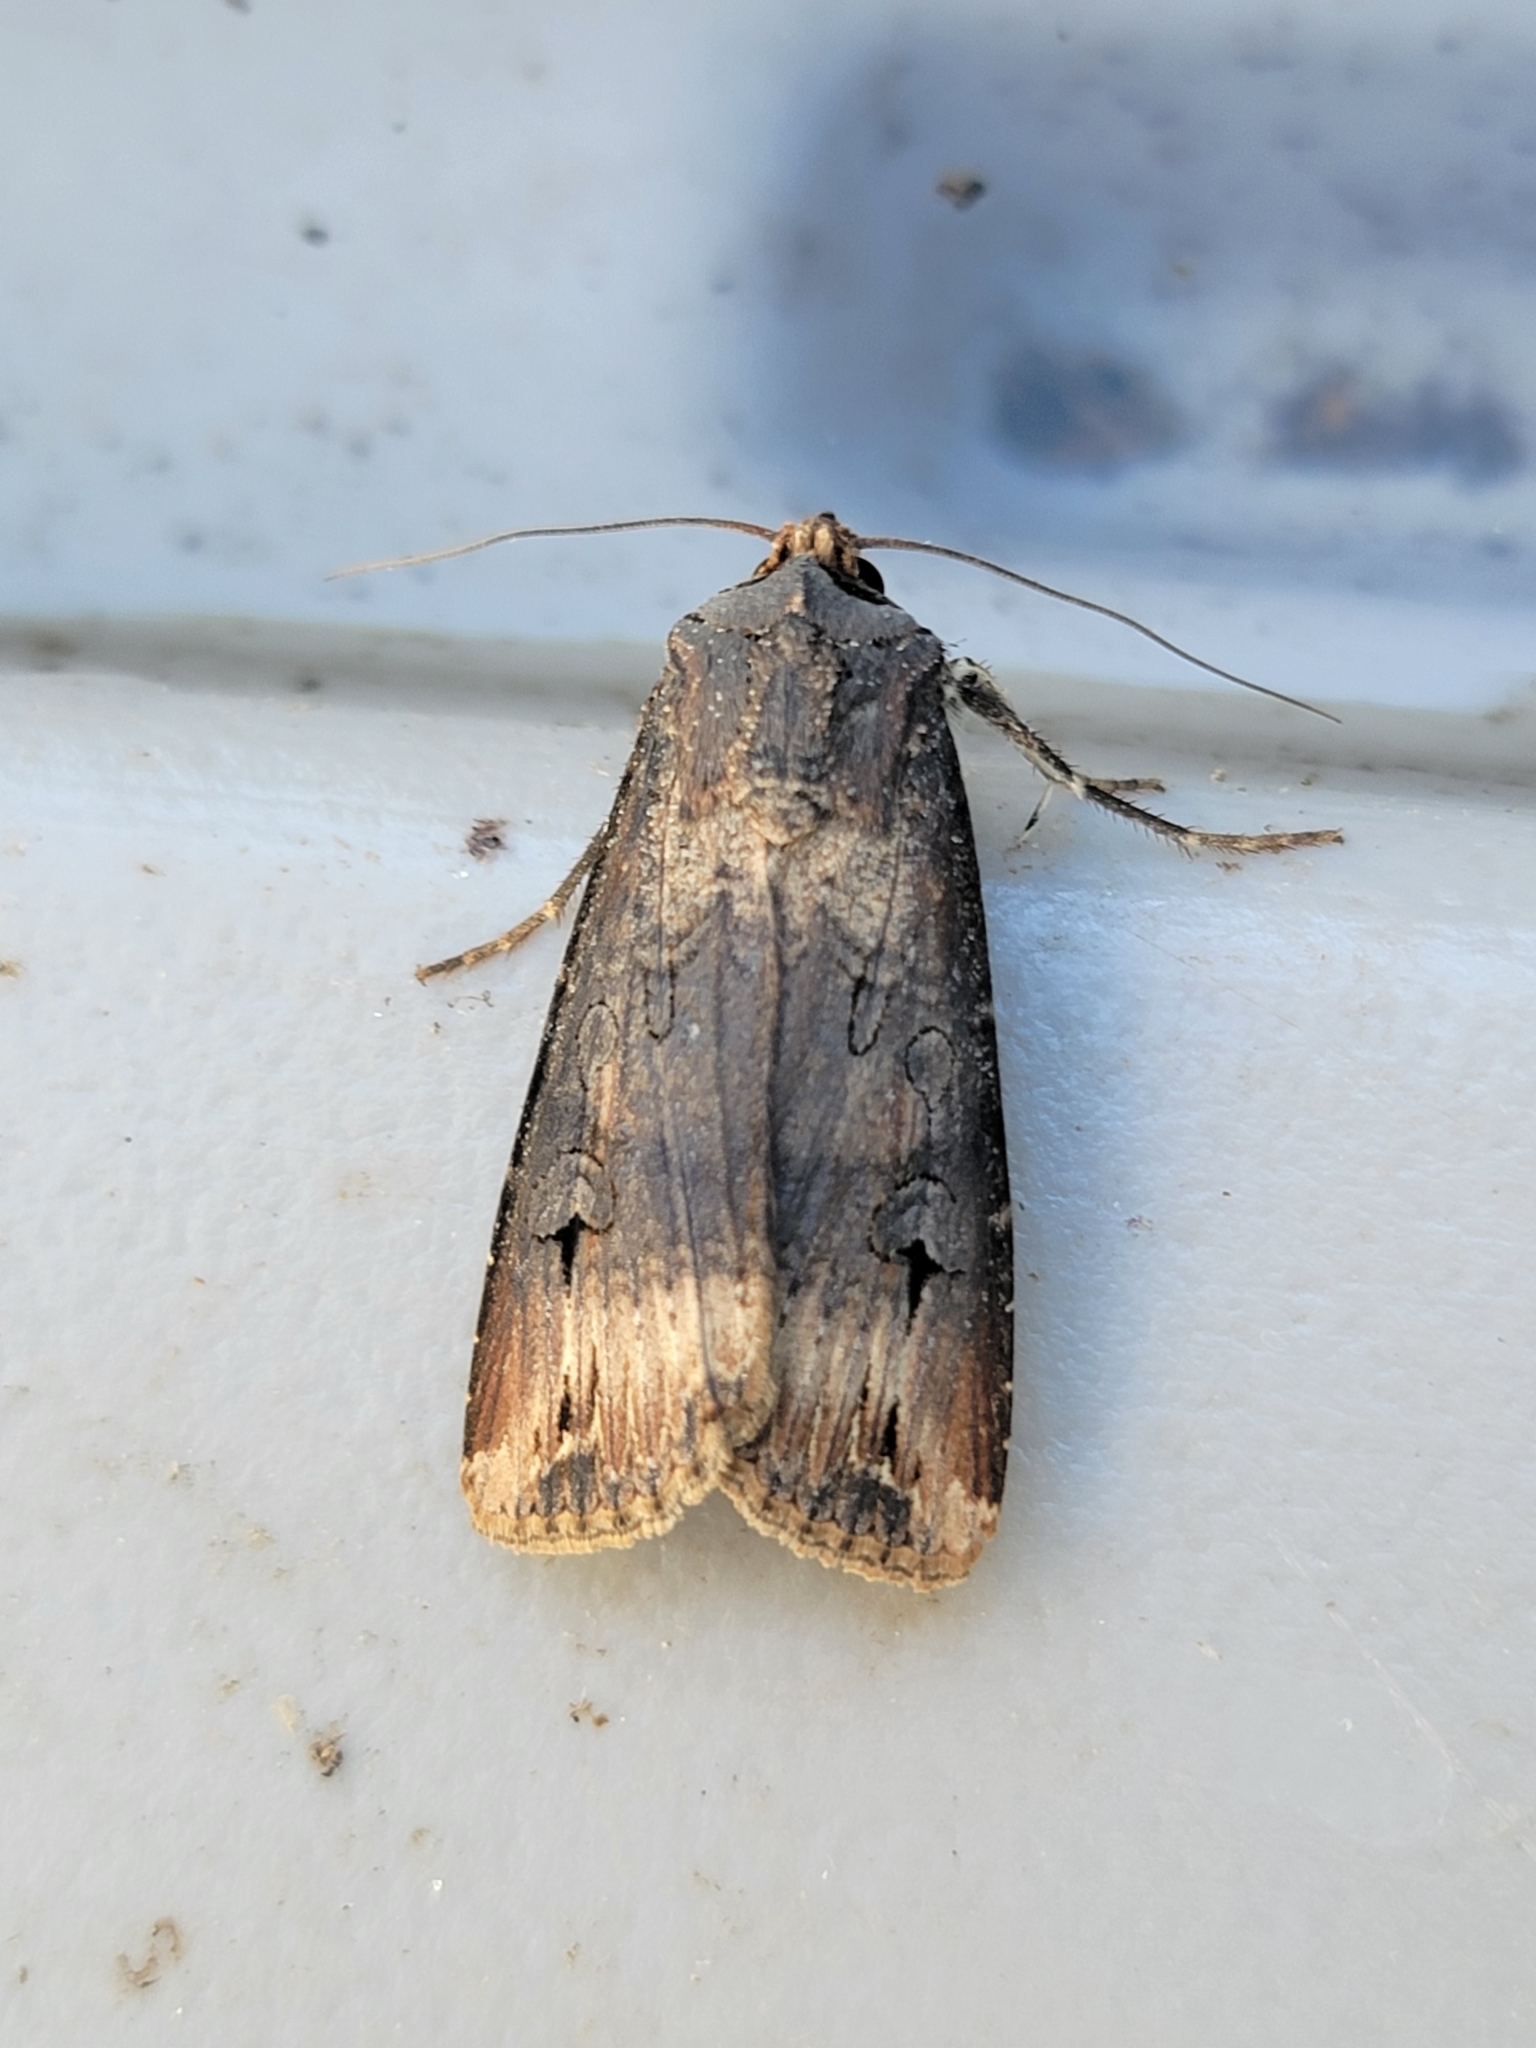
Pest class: cutworms